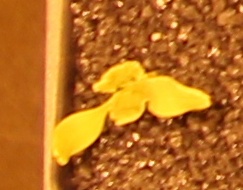
Label: Sugar beet